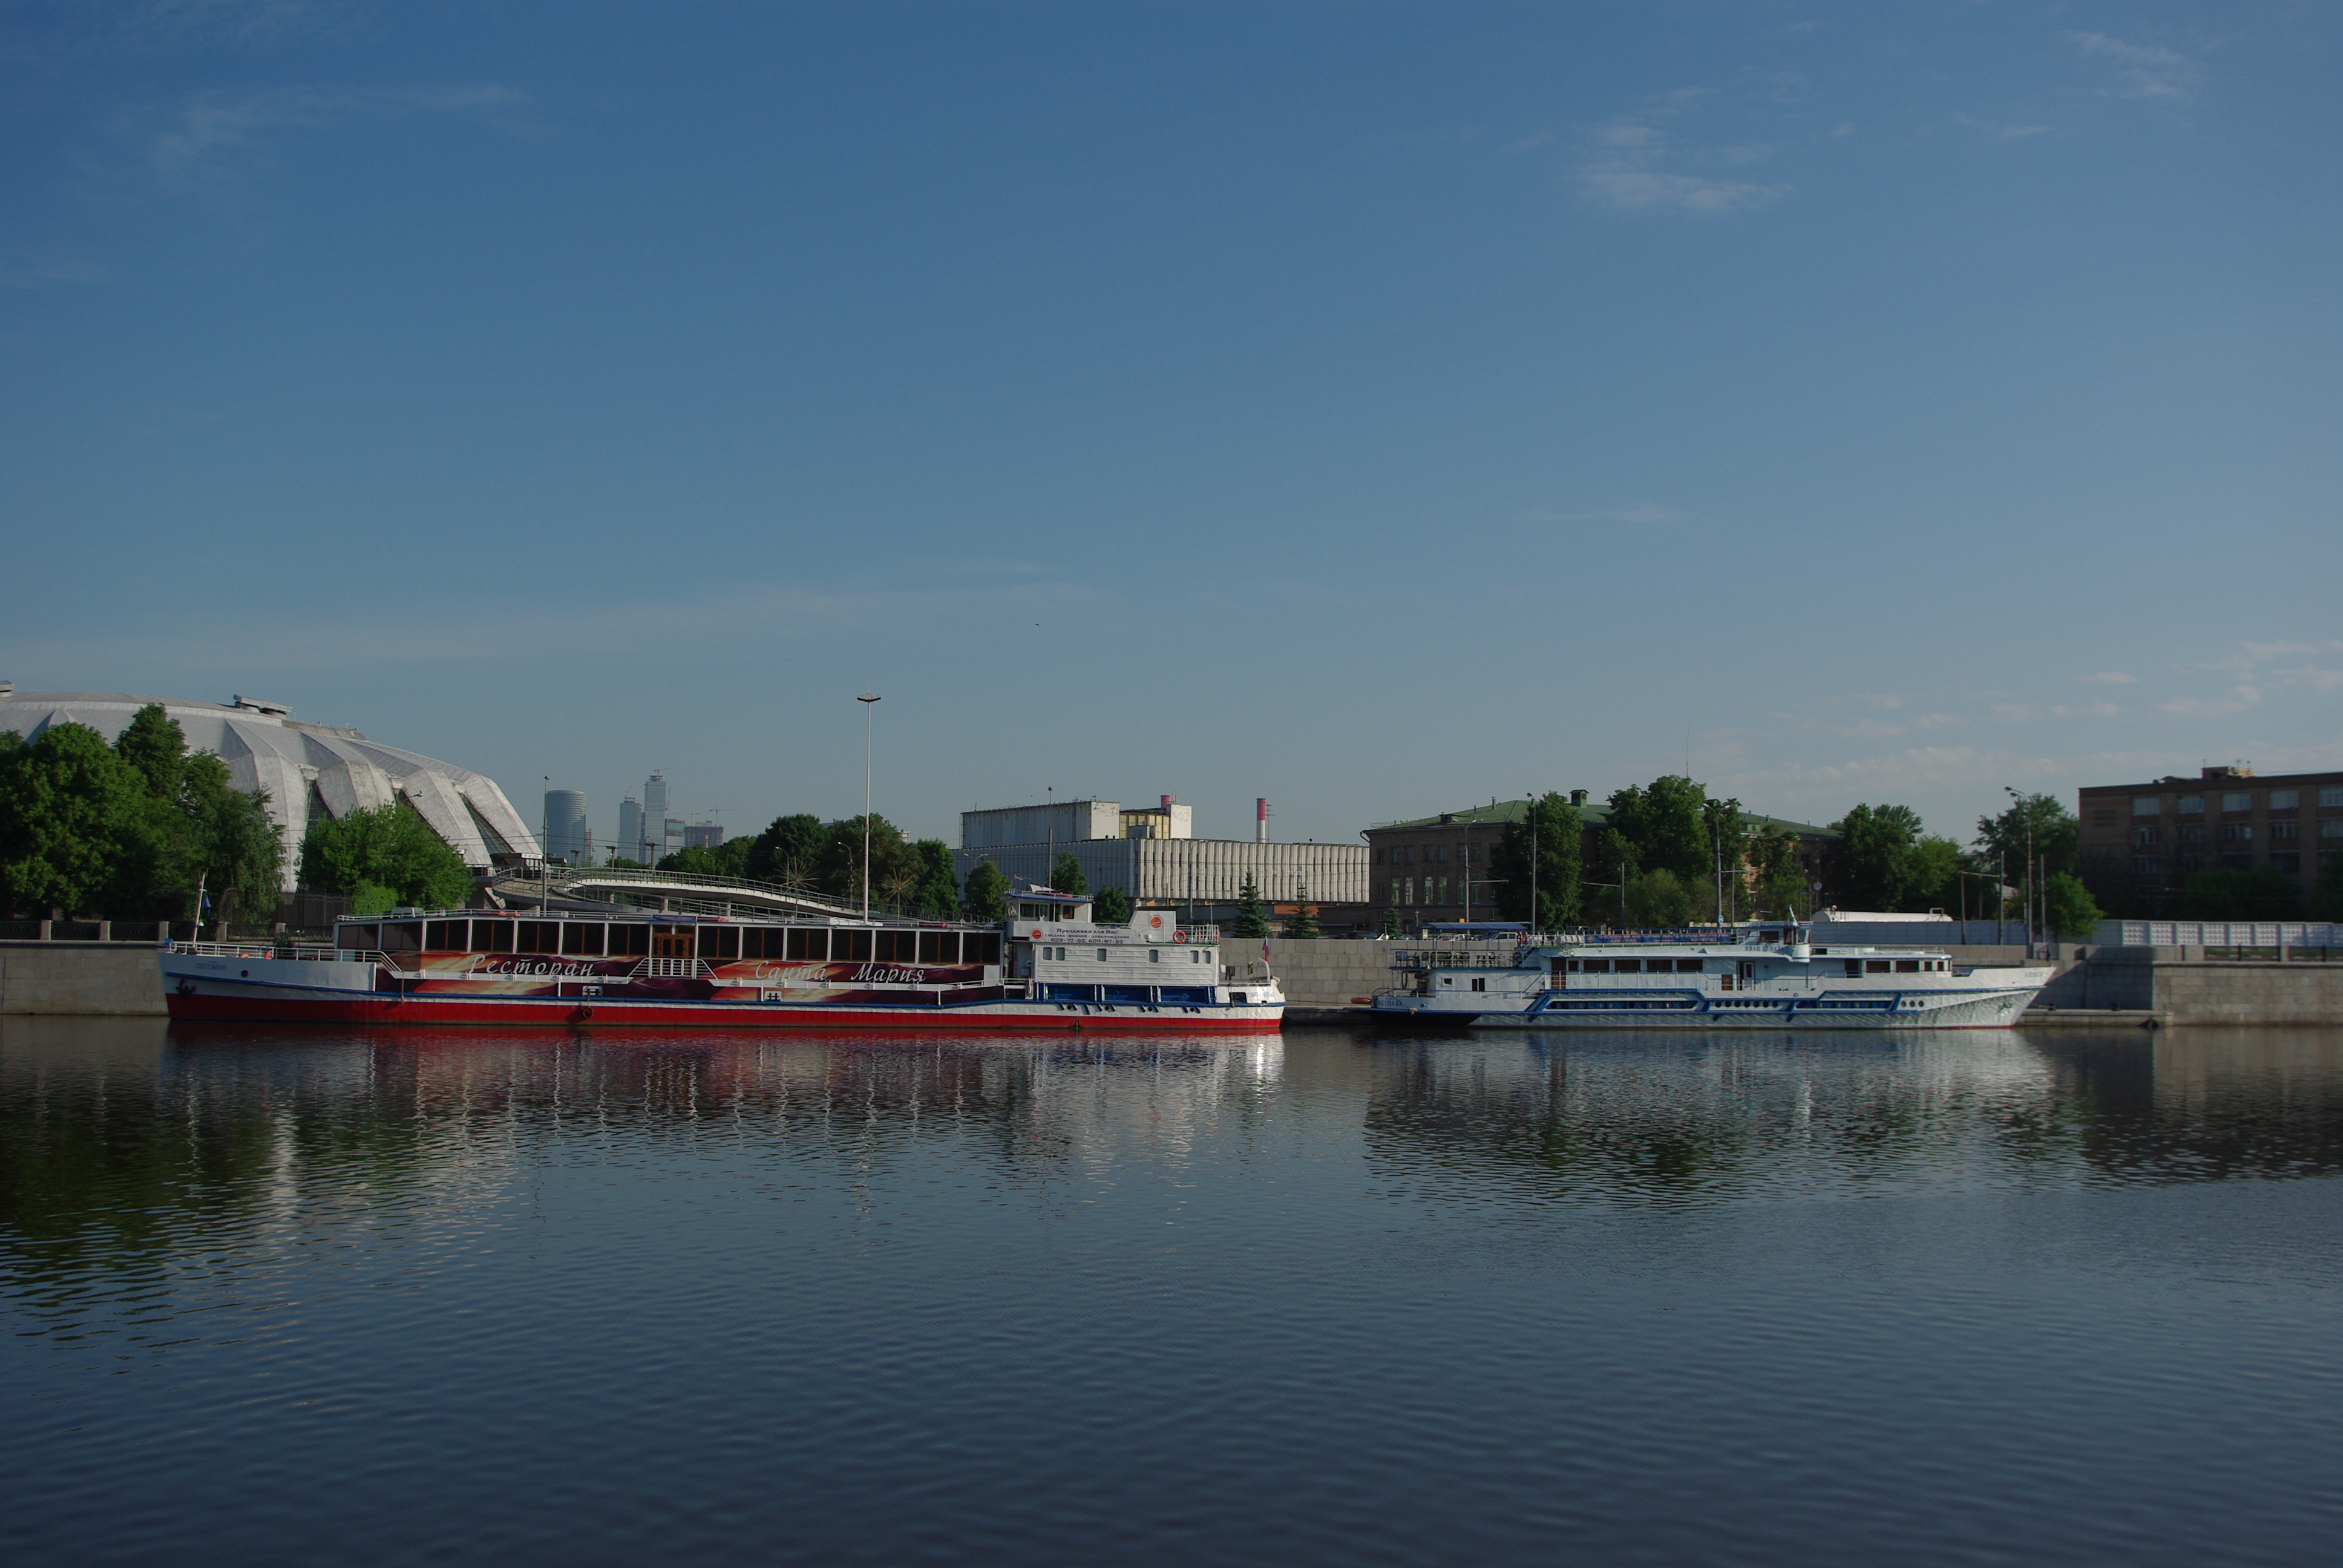
sea, water, dock, boat, lake, river, dusk, reflection, vehicle, bay, harbor, marina, reservoir, waterway